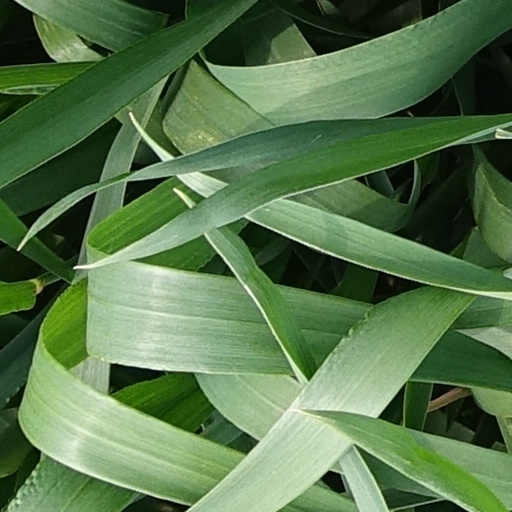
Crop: wheat